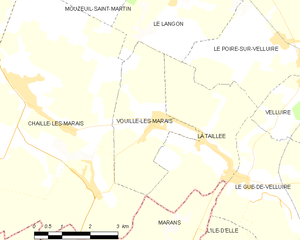
Carte des communes françaises Vouillé-les-Marais